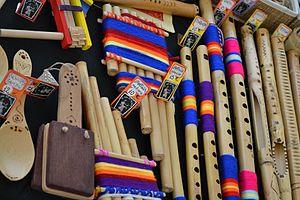
Le salon des luthiers au festival Trad'envie 2017. Zampoñas, castagnettes, pinquillos, quepis.
"Le pinquillo est une flûte utilisée dans les Andes, en Équateur, au Pérou, en Bolivie, au nord du Chili et au nord-ouest de l’Argentine. On utilise généralement pour sa construction le bambou, le bois, voire un os. Son timbre ressemble à celui de la kena, en plus doux et un peu moins puissant, plus ""clair"" donc un peu moins velouté et ""rond"", avec un ambitus moins étendu.